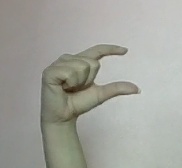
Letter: dal